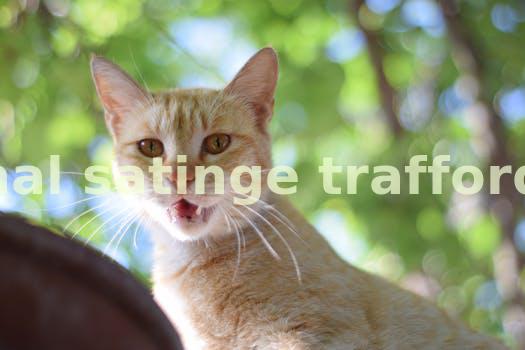
Label: Watermark